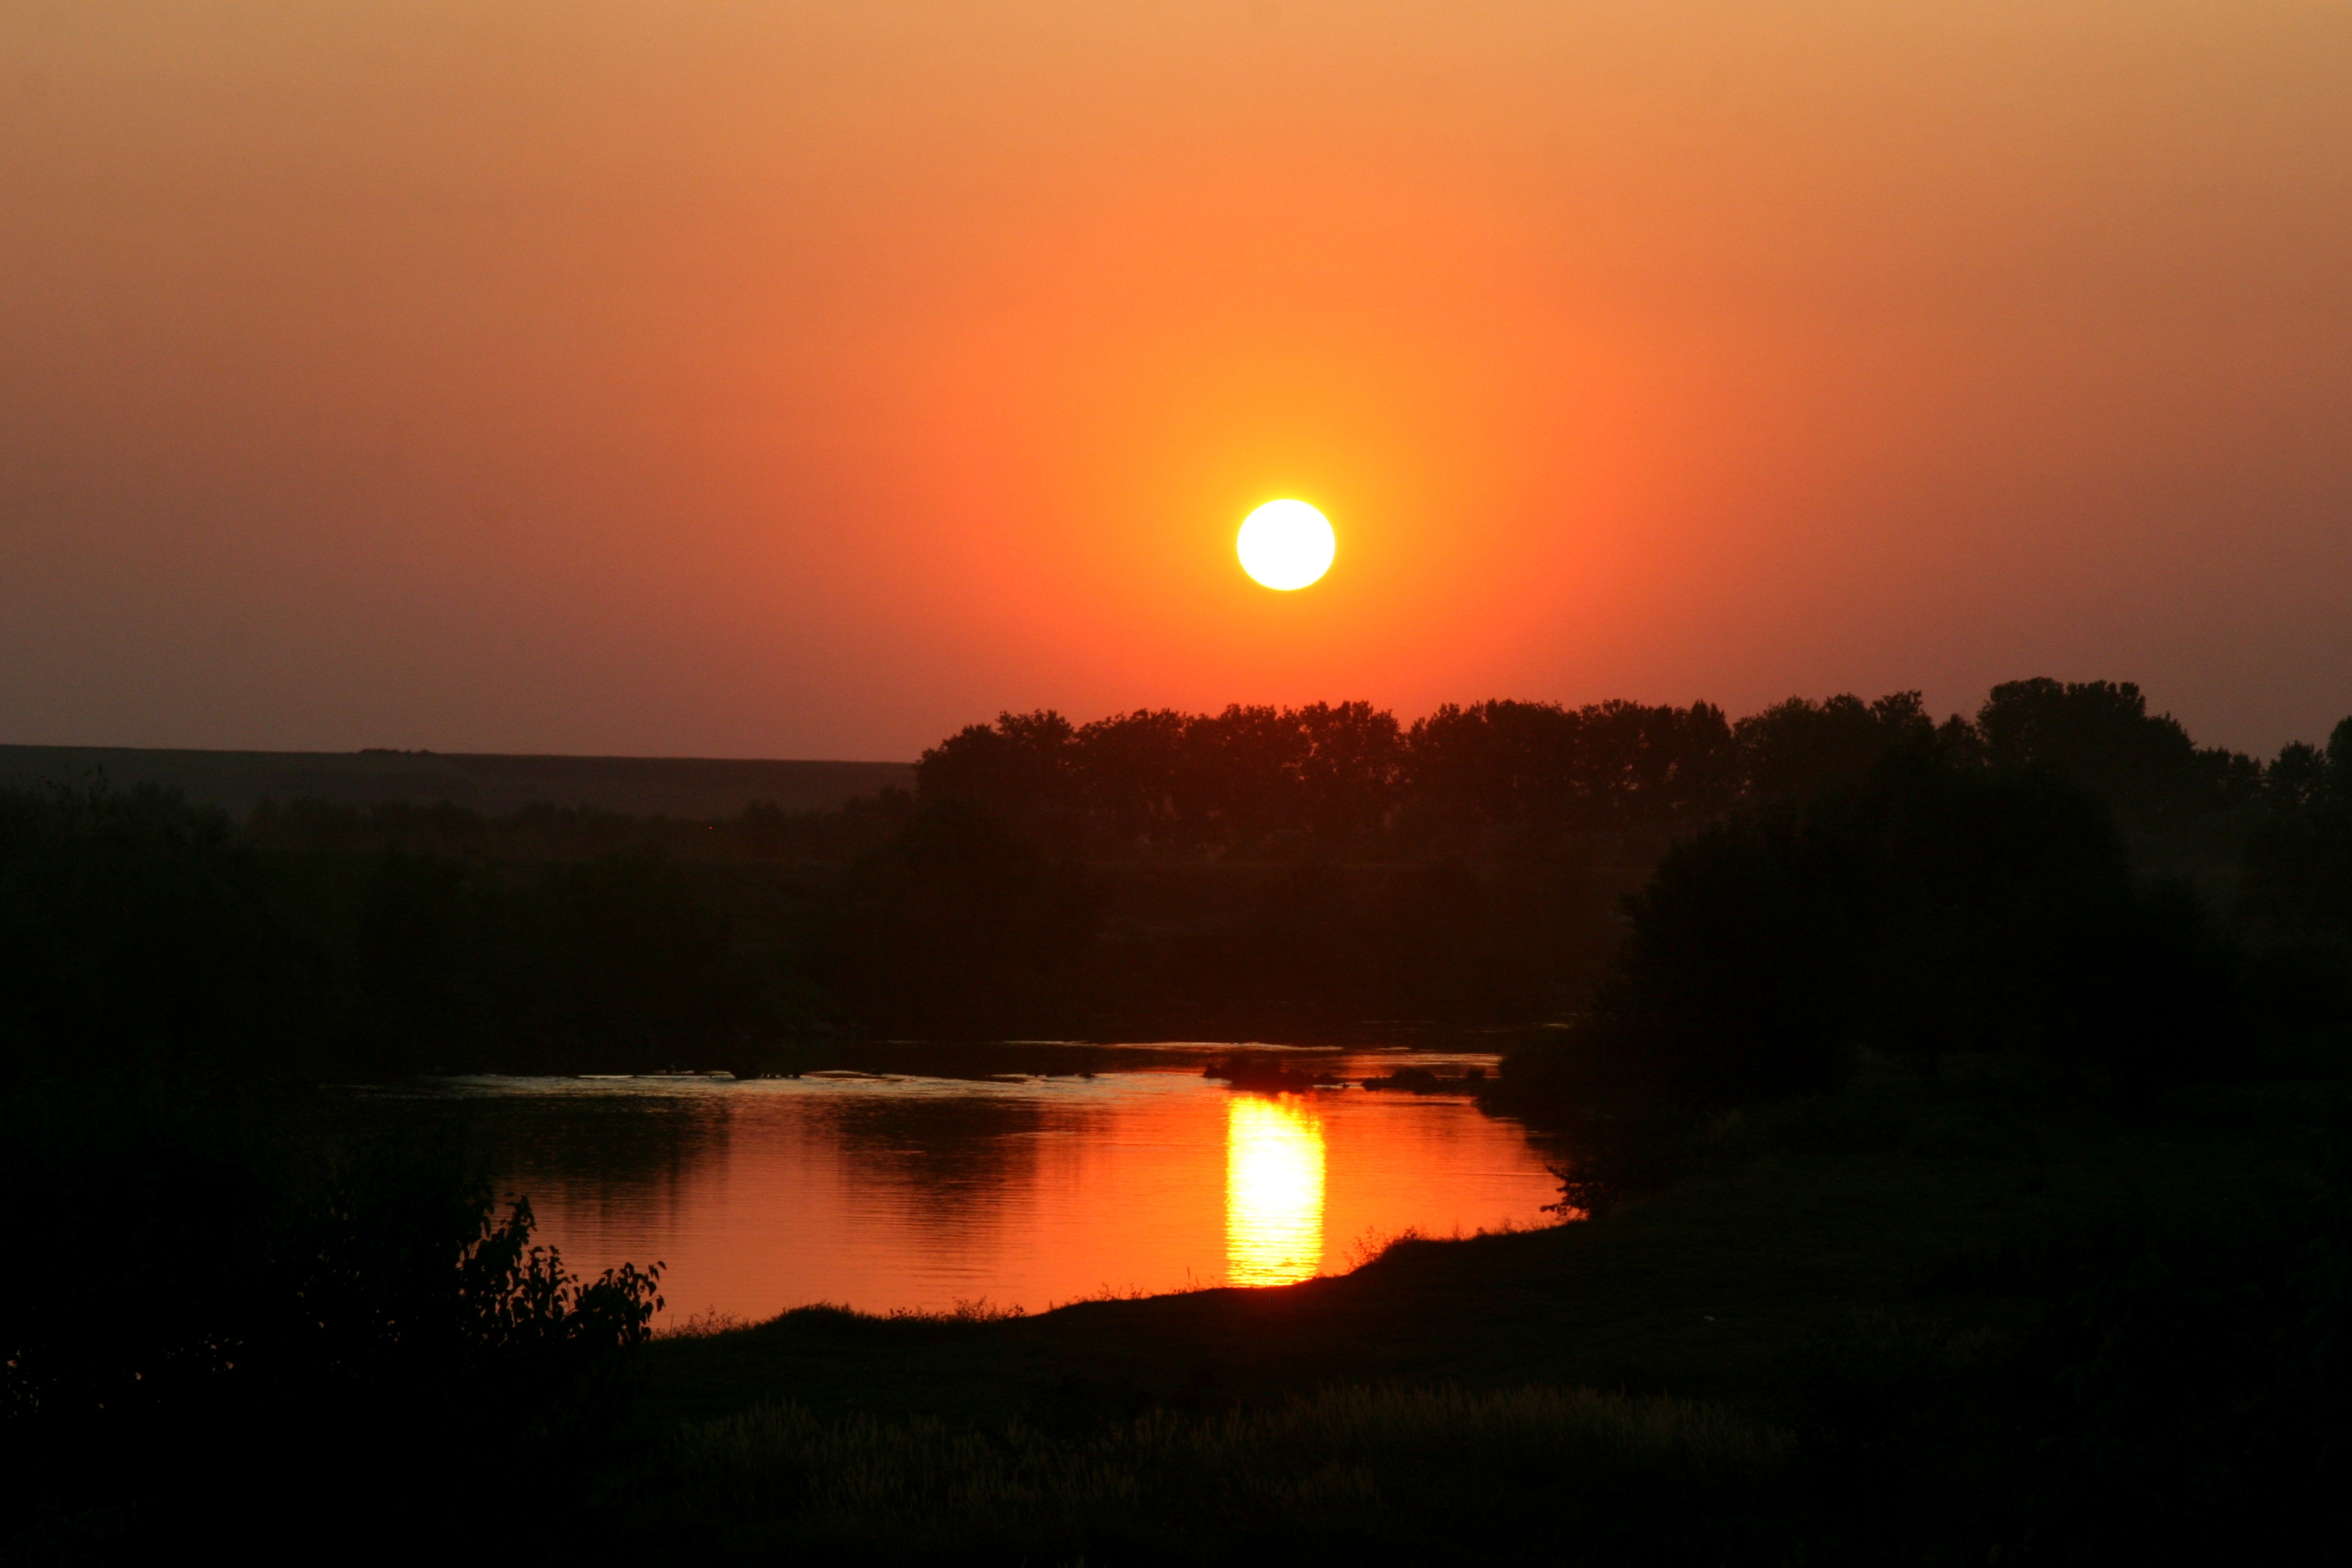
water, cloud, sky, sun, sunrise, sunset, sunlight, morning, dawn, dusk, evening, reflection, afterglow, astronomical object, atmospheric phenomenon, red sky at morning